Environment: real
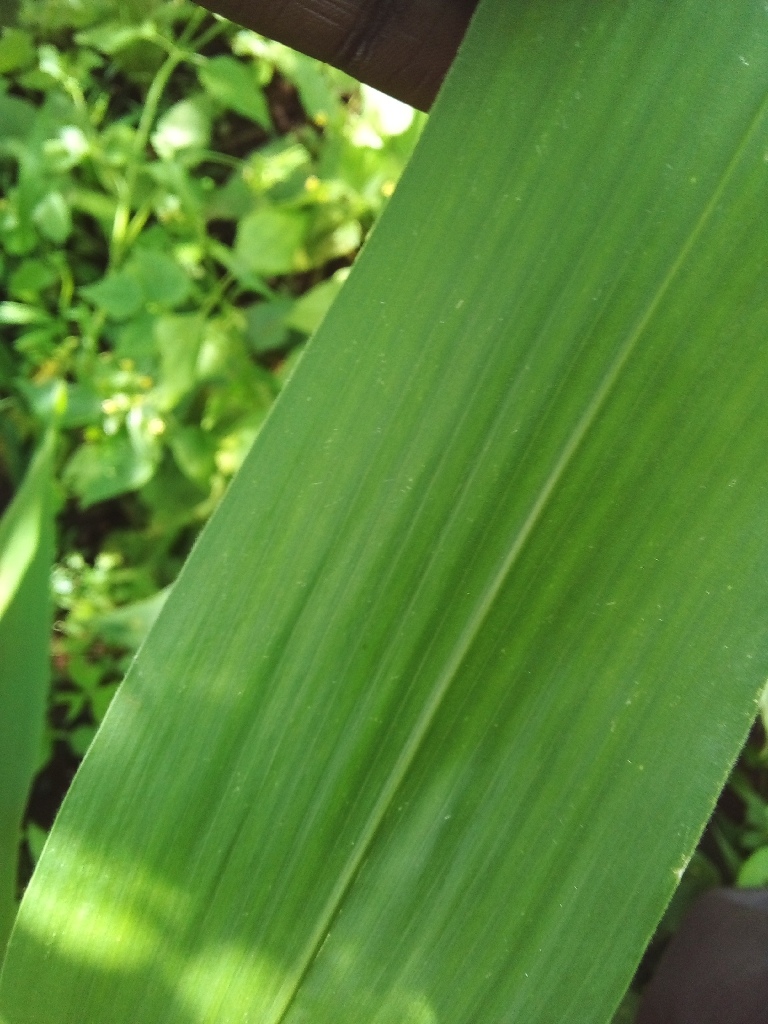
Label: healthy